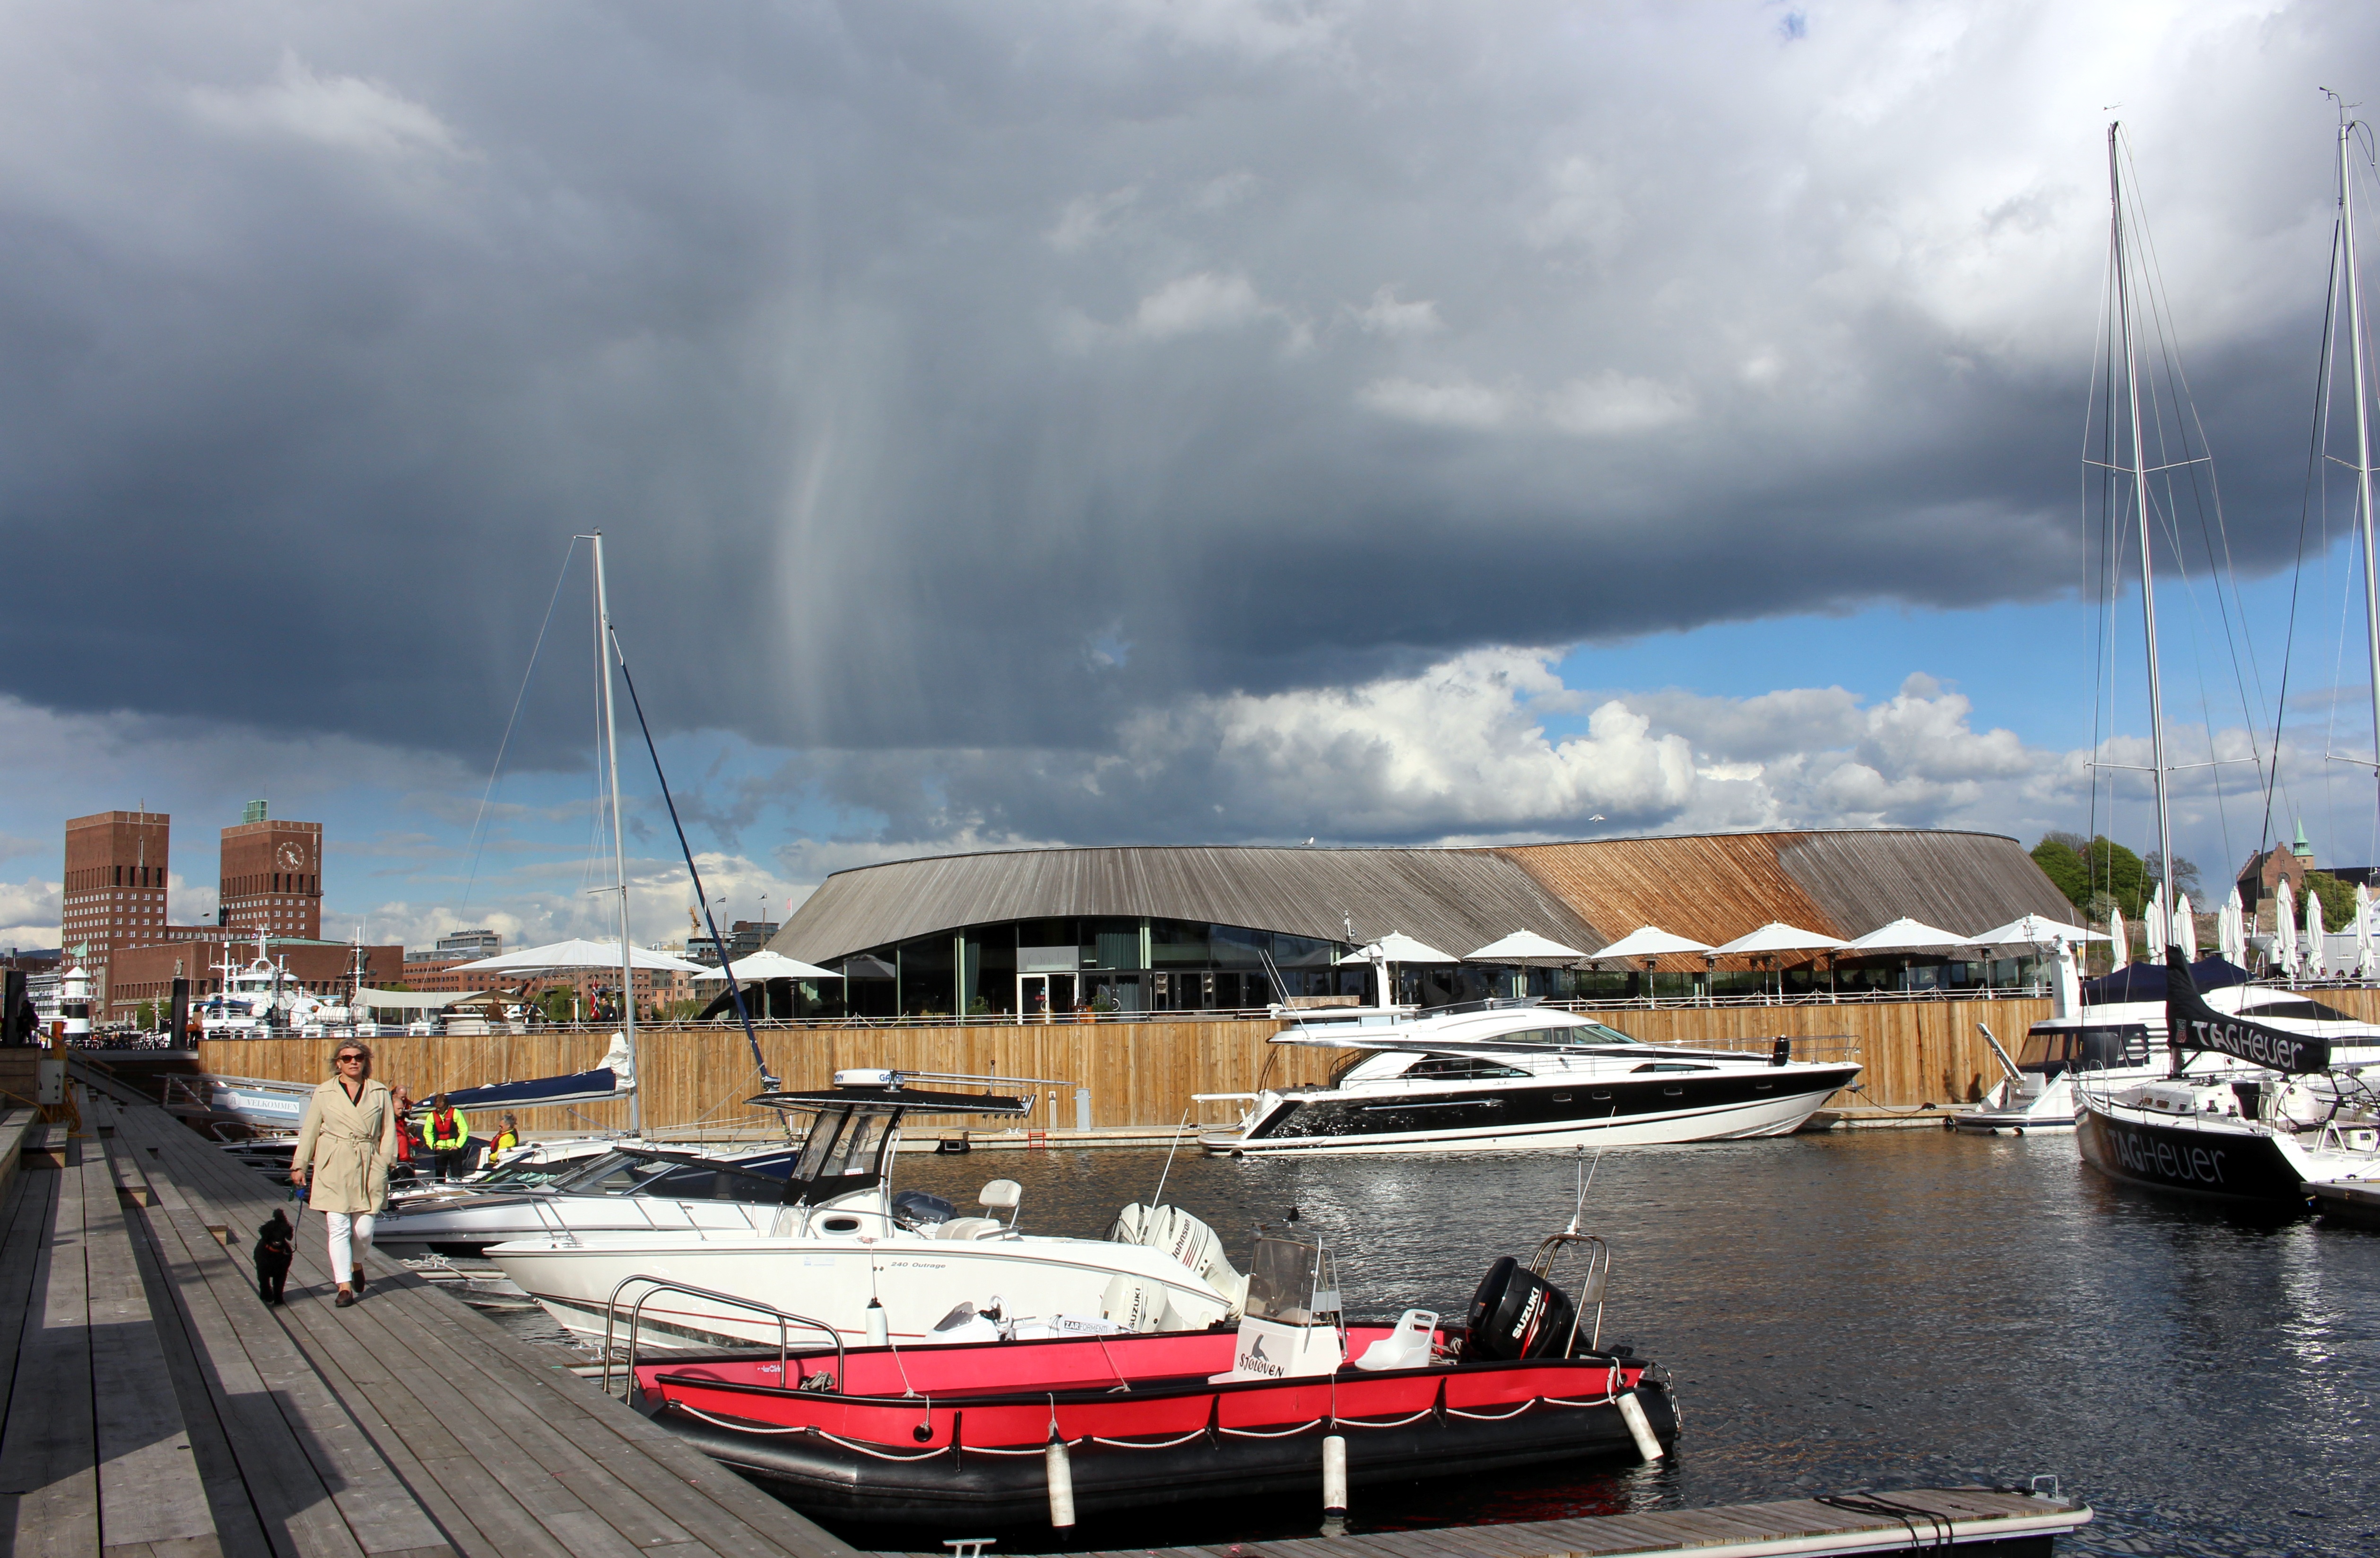
sea, dock, boat, city, summer, travel, vehicle, yacht, weather, holiday, bay, harbor, marina, port, clouds, watercraft, norway, scandinavia, oslo, akershus, town hall, visitoslo, oslofjord, alexandra gutthenbach lindau